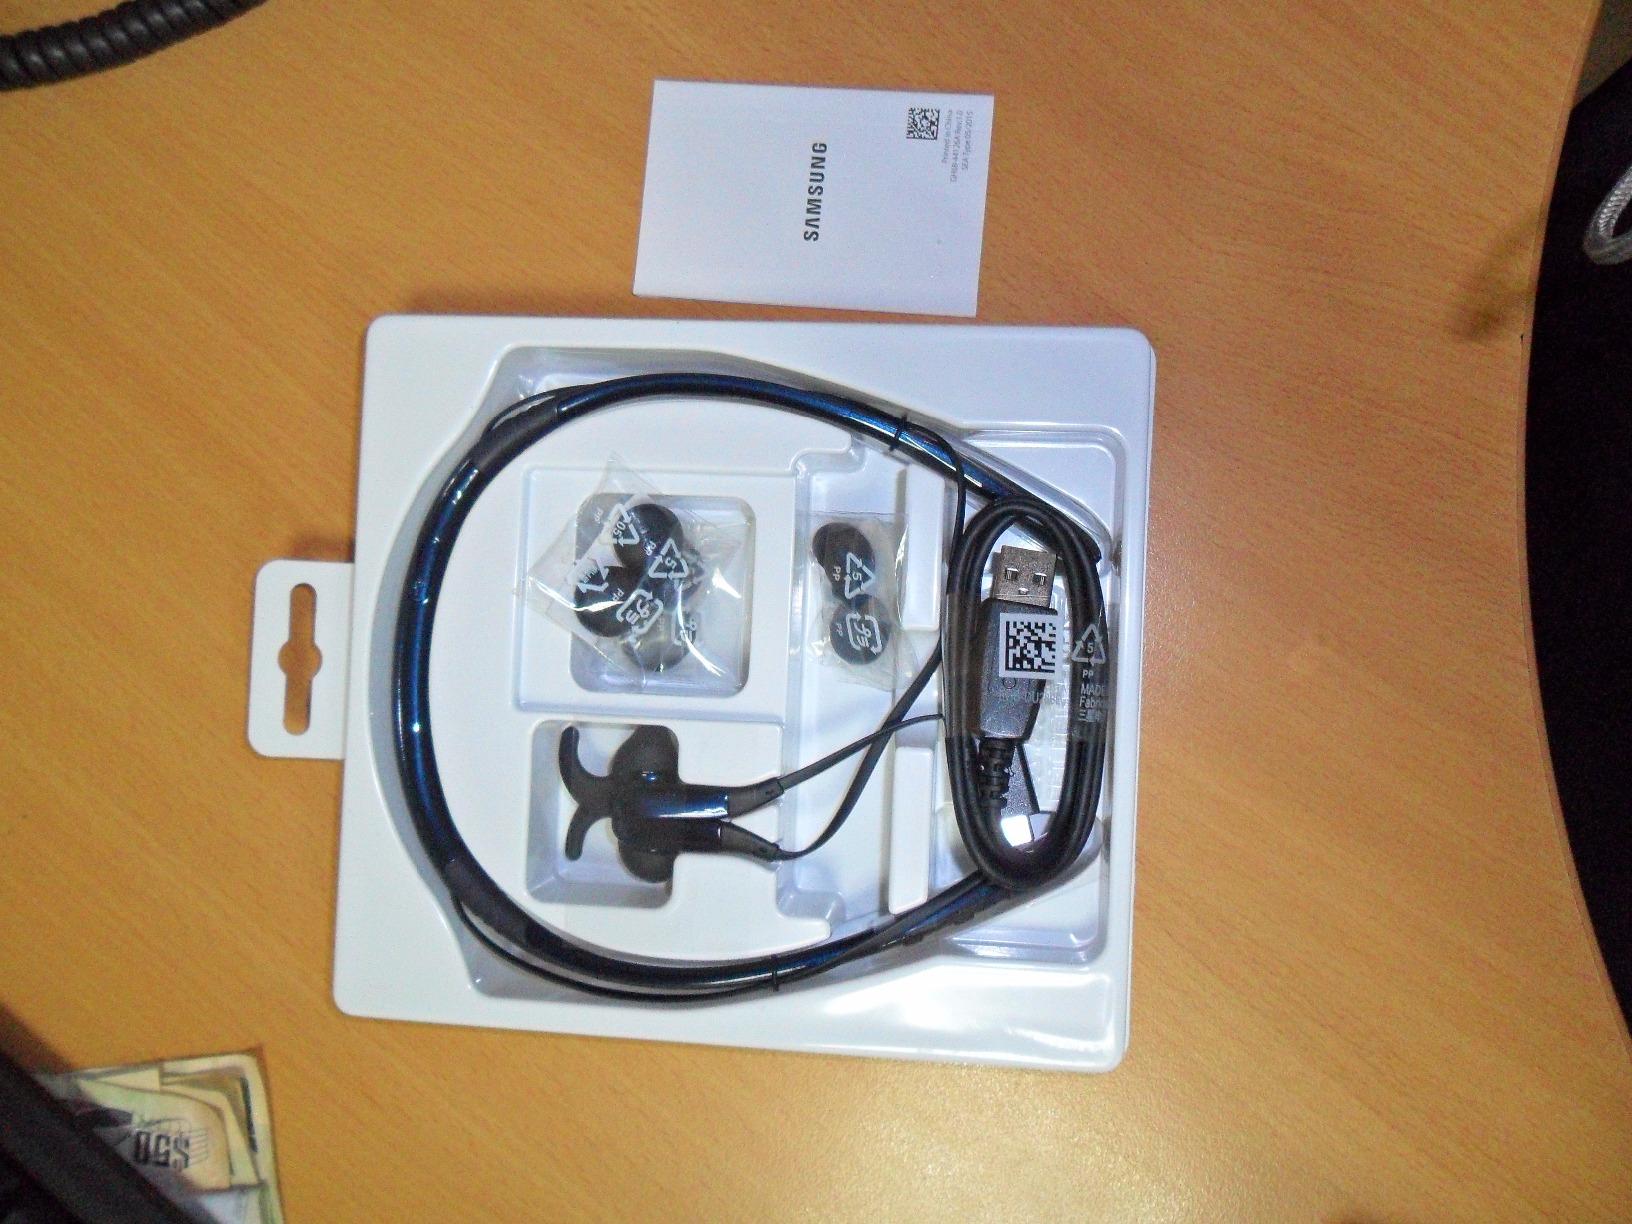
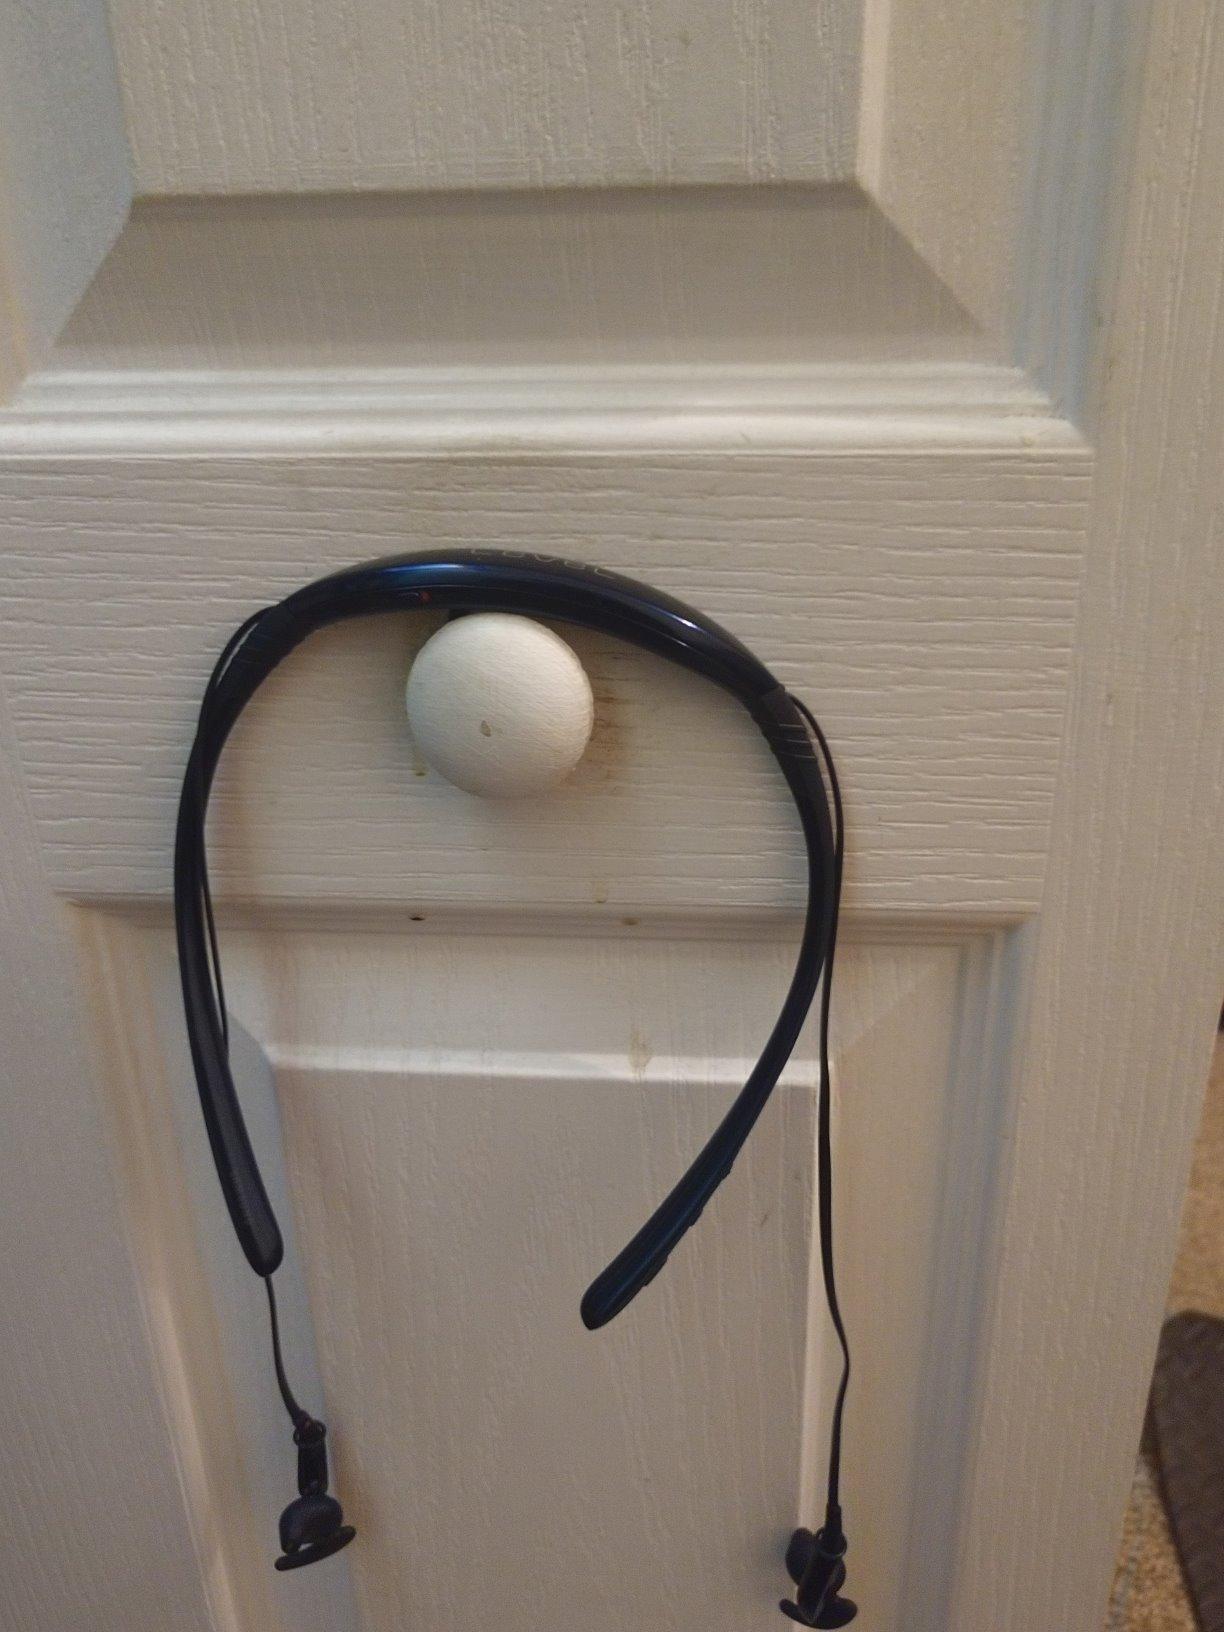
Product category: headphones
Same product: yes